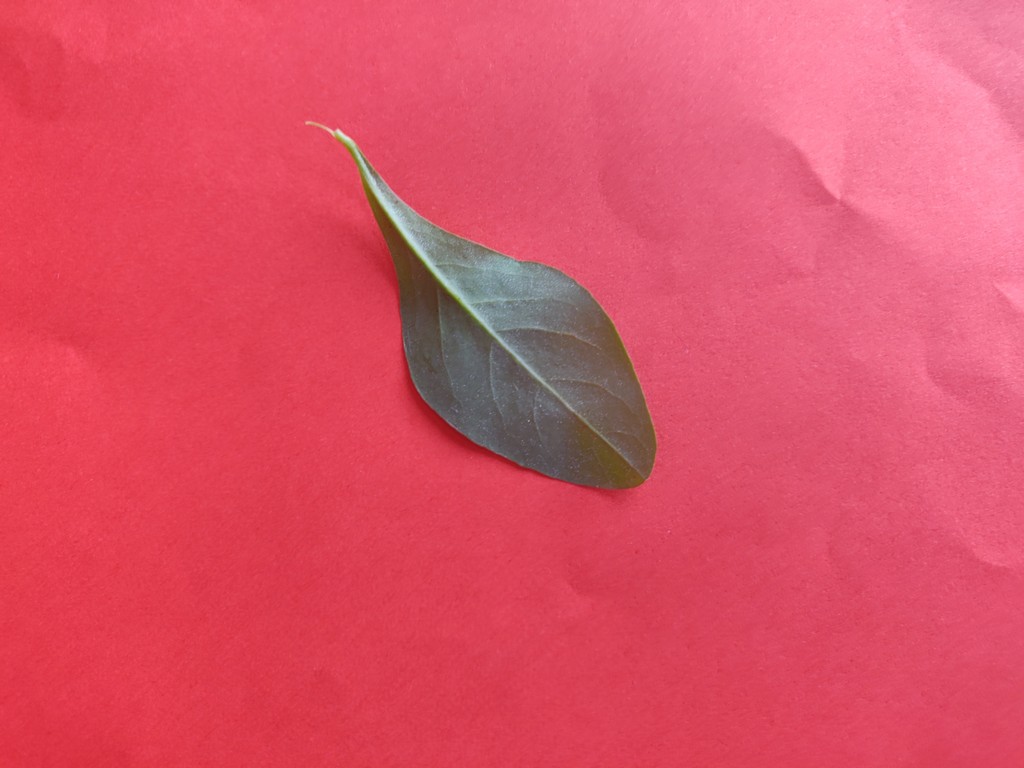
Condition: Healthy
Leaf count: single
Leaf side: back